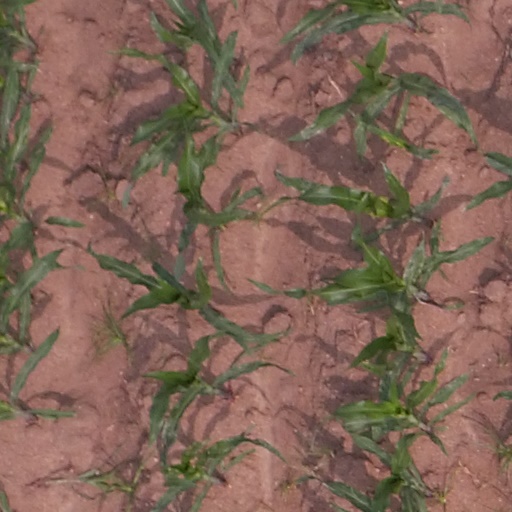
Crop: maize; corn